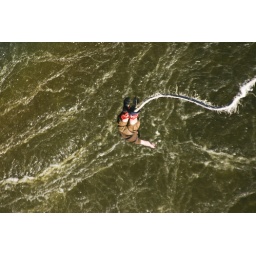
Bungee jumping 365 feet down the bridge from Zambia to Zimbabwe in front of the Victoria Falls.Livingstone, ZambiaMay 2010